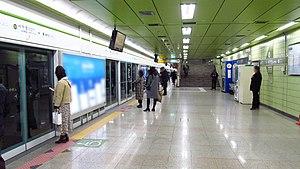
Sagajeong est une station sur la ligne 7 du métro de Séoul, dans l'arrondissement de Jungnang-gu.